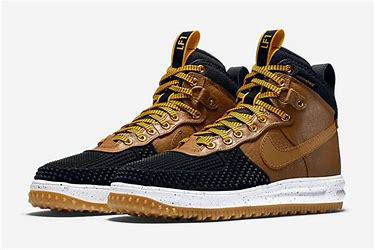
Brand: Nike
Model: Lunar Force 1 Duckboot